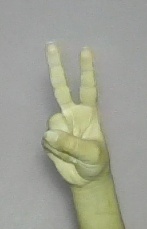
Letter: taa